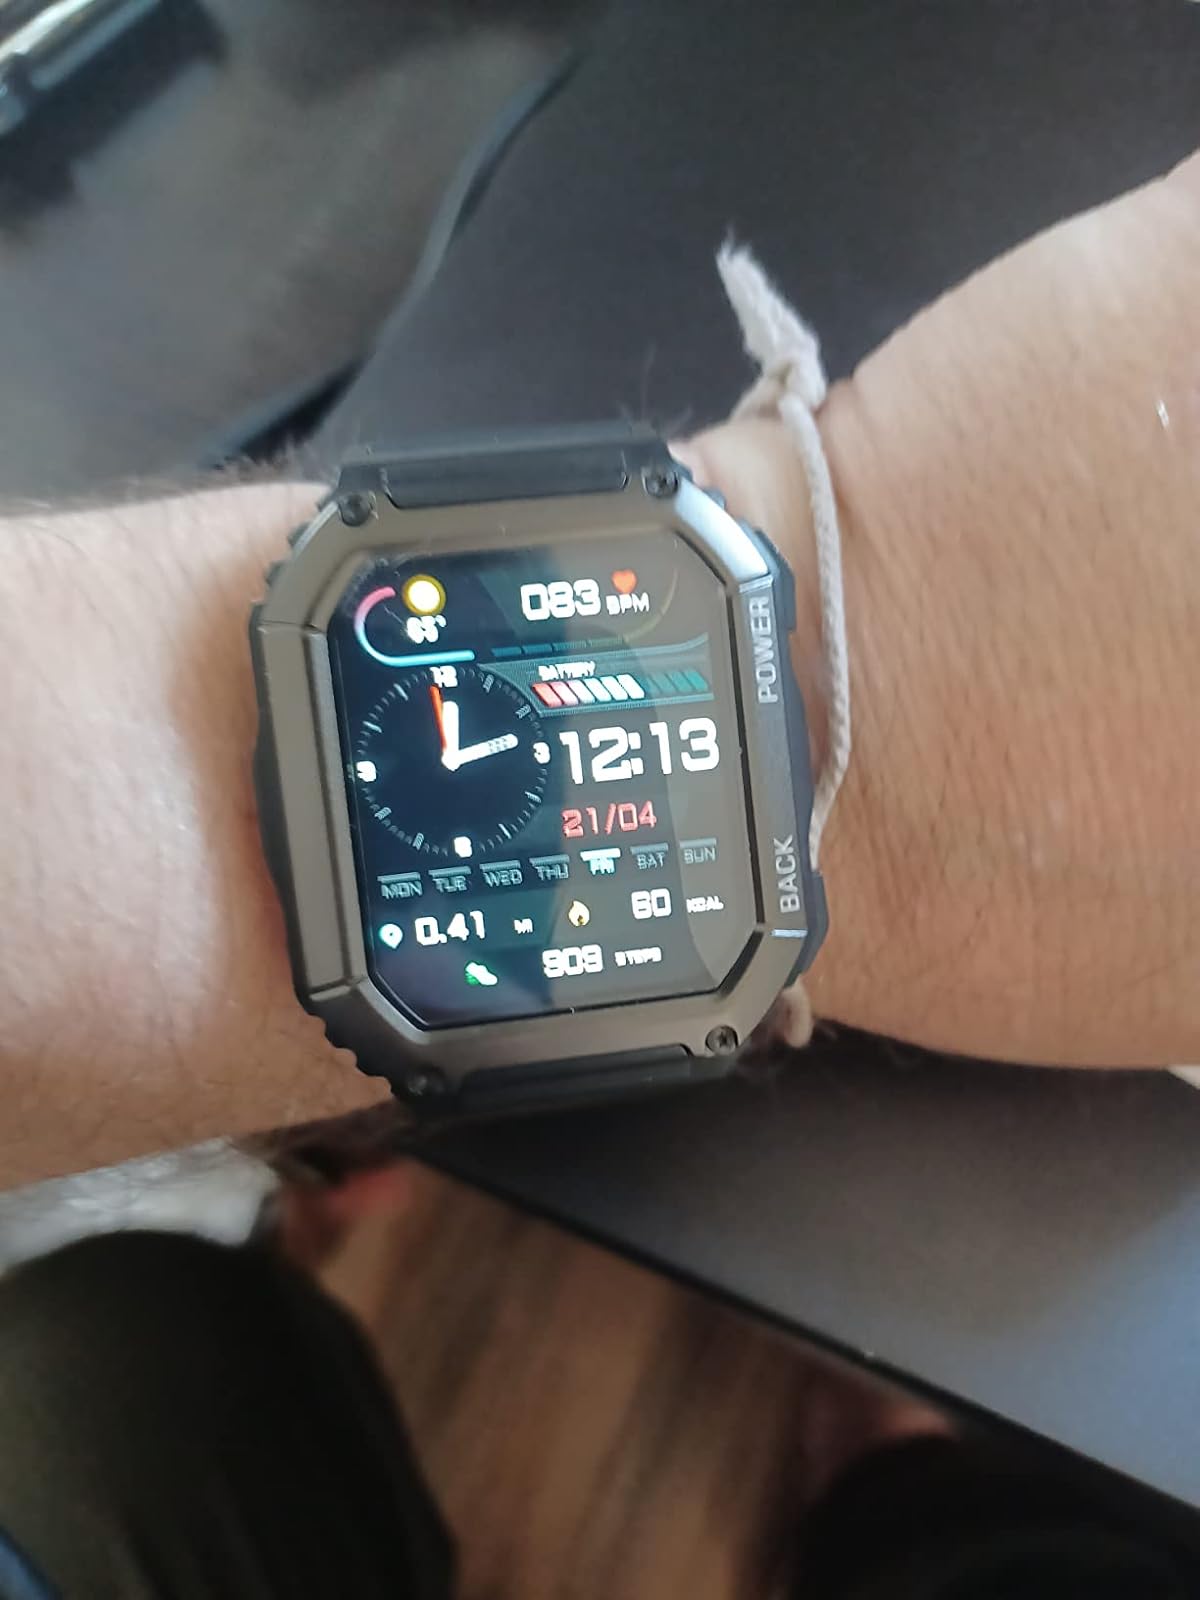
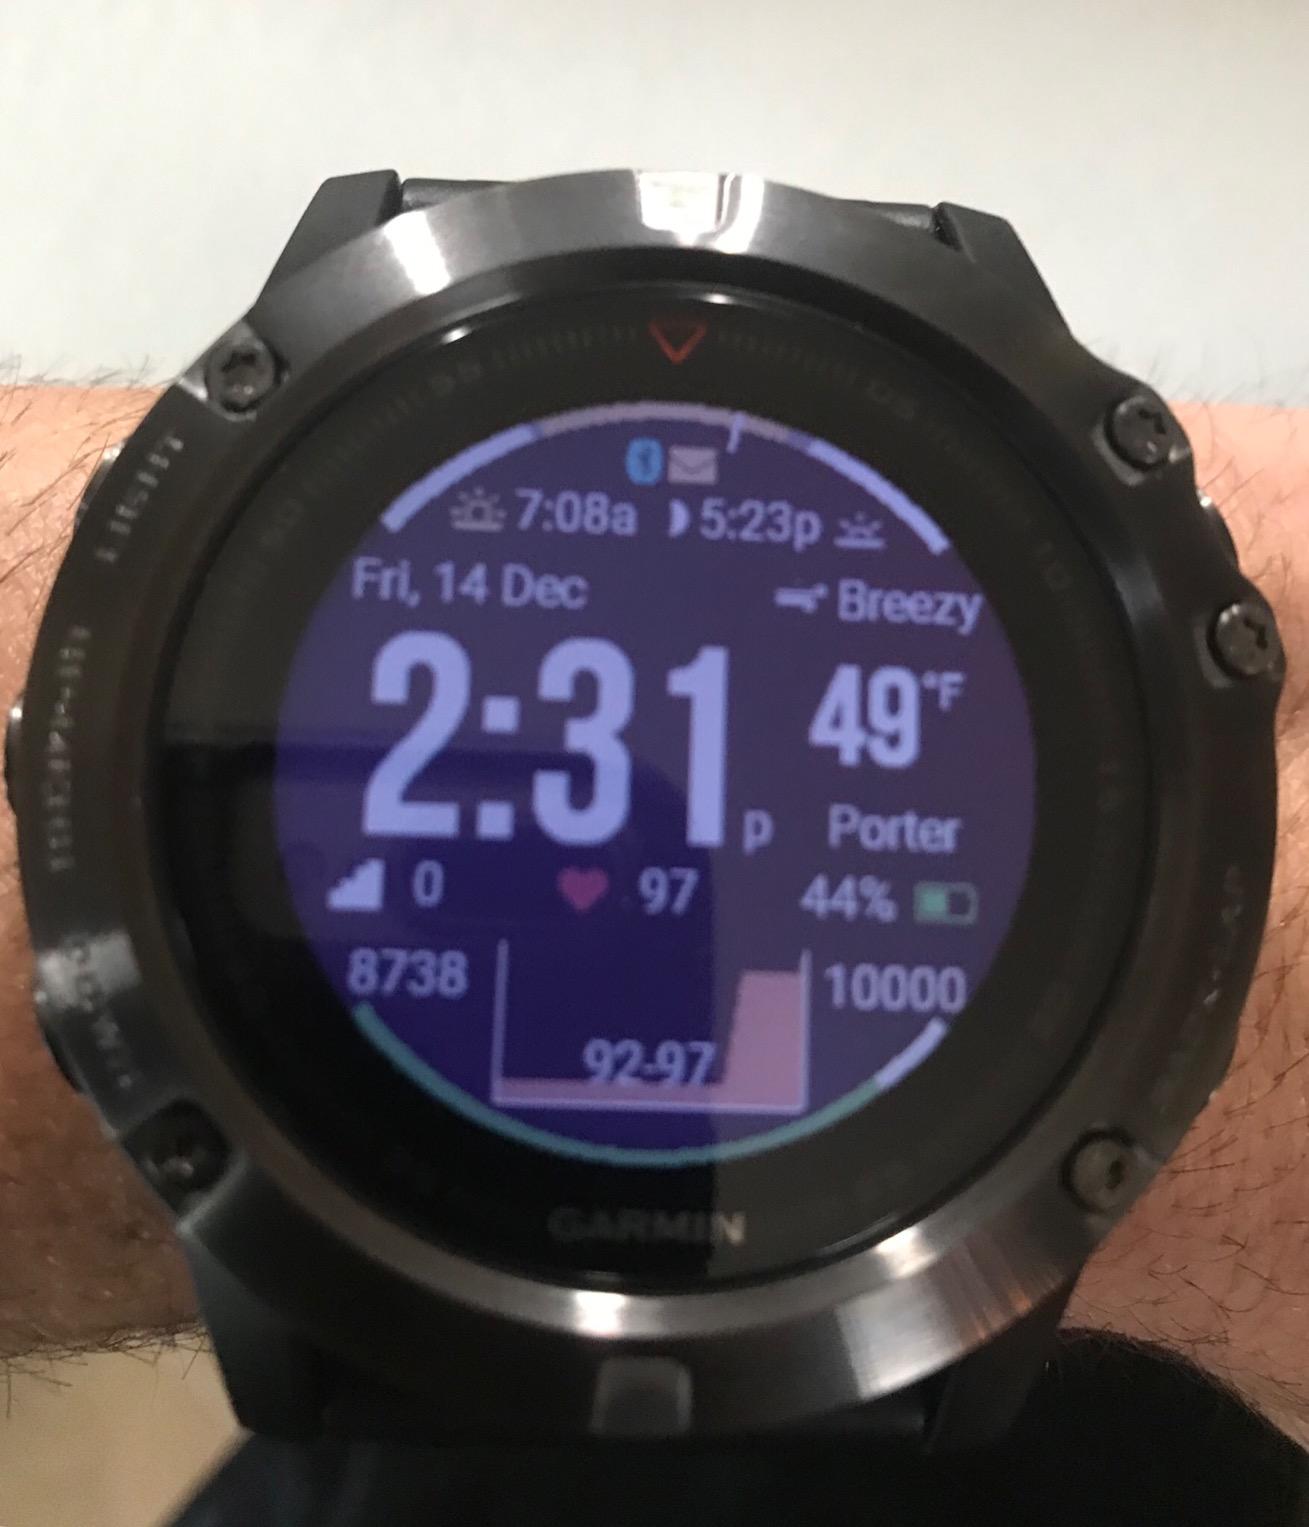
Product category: smartwatch
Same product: no